Jordanhill

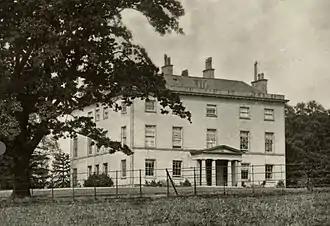
Jordanhill House, Renfrewshire, Scotland, about 1888 and following the improvements by James Smith of Jordanhill

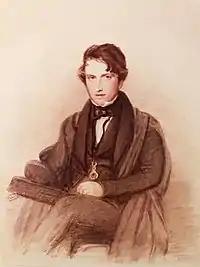
Archibald Smith of Jordanhill, upon graduation at Trinity College, Cambridge (Senior Wrangler)

In 1546 Lawrence Crawford of Kilbirnie founded a chaplainry at Drumry, and to sustain it endowed it with the freehold ownership of land at Jordanhill, which then accumulated rent at a rate of £5 per annum. His sixth son Thomas Crawford was a soldier who led the 1571 capture of Dumbarton Castle, who had previously acquired the lands at Jordanhill from the chaplain of Drumry in 1562. There he built a house, possibly on or close to the foundations of an original hunting lodge. In the 18th century, one of his descendants also called Lawrence Crawford extended and refurbished the old house, and laid out the original garden scheme and associated orchards.